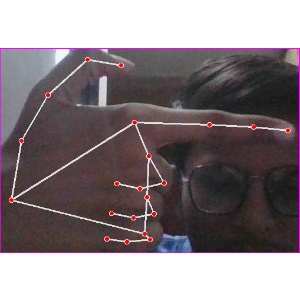
अक्षर: ब